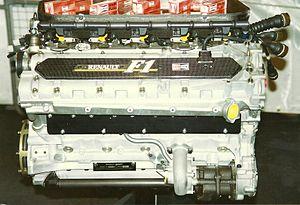
La Williams FW14 est la monoplace de Formule 1 conçue par les ingénieurs Patrick Head et Adrian Newey pour l'écurie britannique Williams F1 Team dans le cadre du championnat du monde de Formule 1 1991. Newey commence à travailler sur la nouvelle voiture peu après avoir joint l'équipe en 1990. Il a déjà conçu une série de voitures aérodynamiquement et techniquement très efficaces avec un budget limité et peut maintenant développer entièrement ses idées avec plus de moyens chez Williams. La conception démontre assez de promesses pour tenter Nigel Mansell d'enterrer ses plans de retraite du sport automobile et de rejoindre Williams, au détriment de Ferrari. Le Britannique fait équipe avec l'Italien Riccardo Patrese.